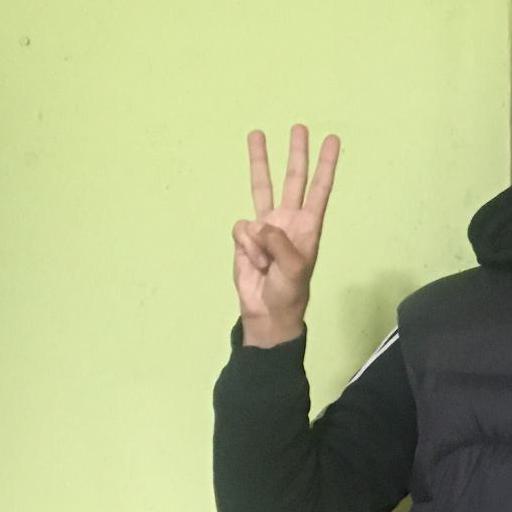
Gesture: three